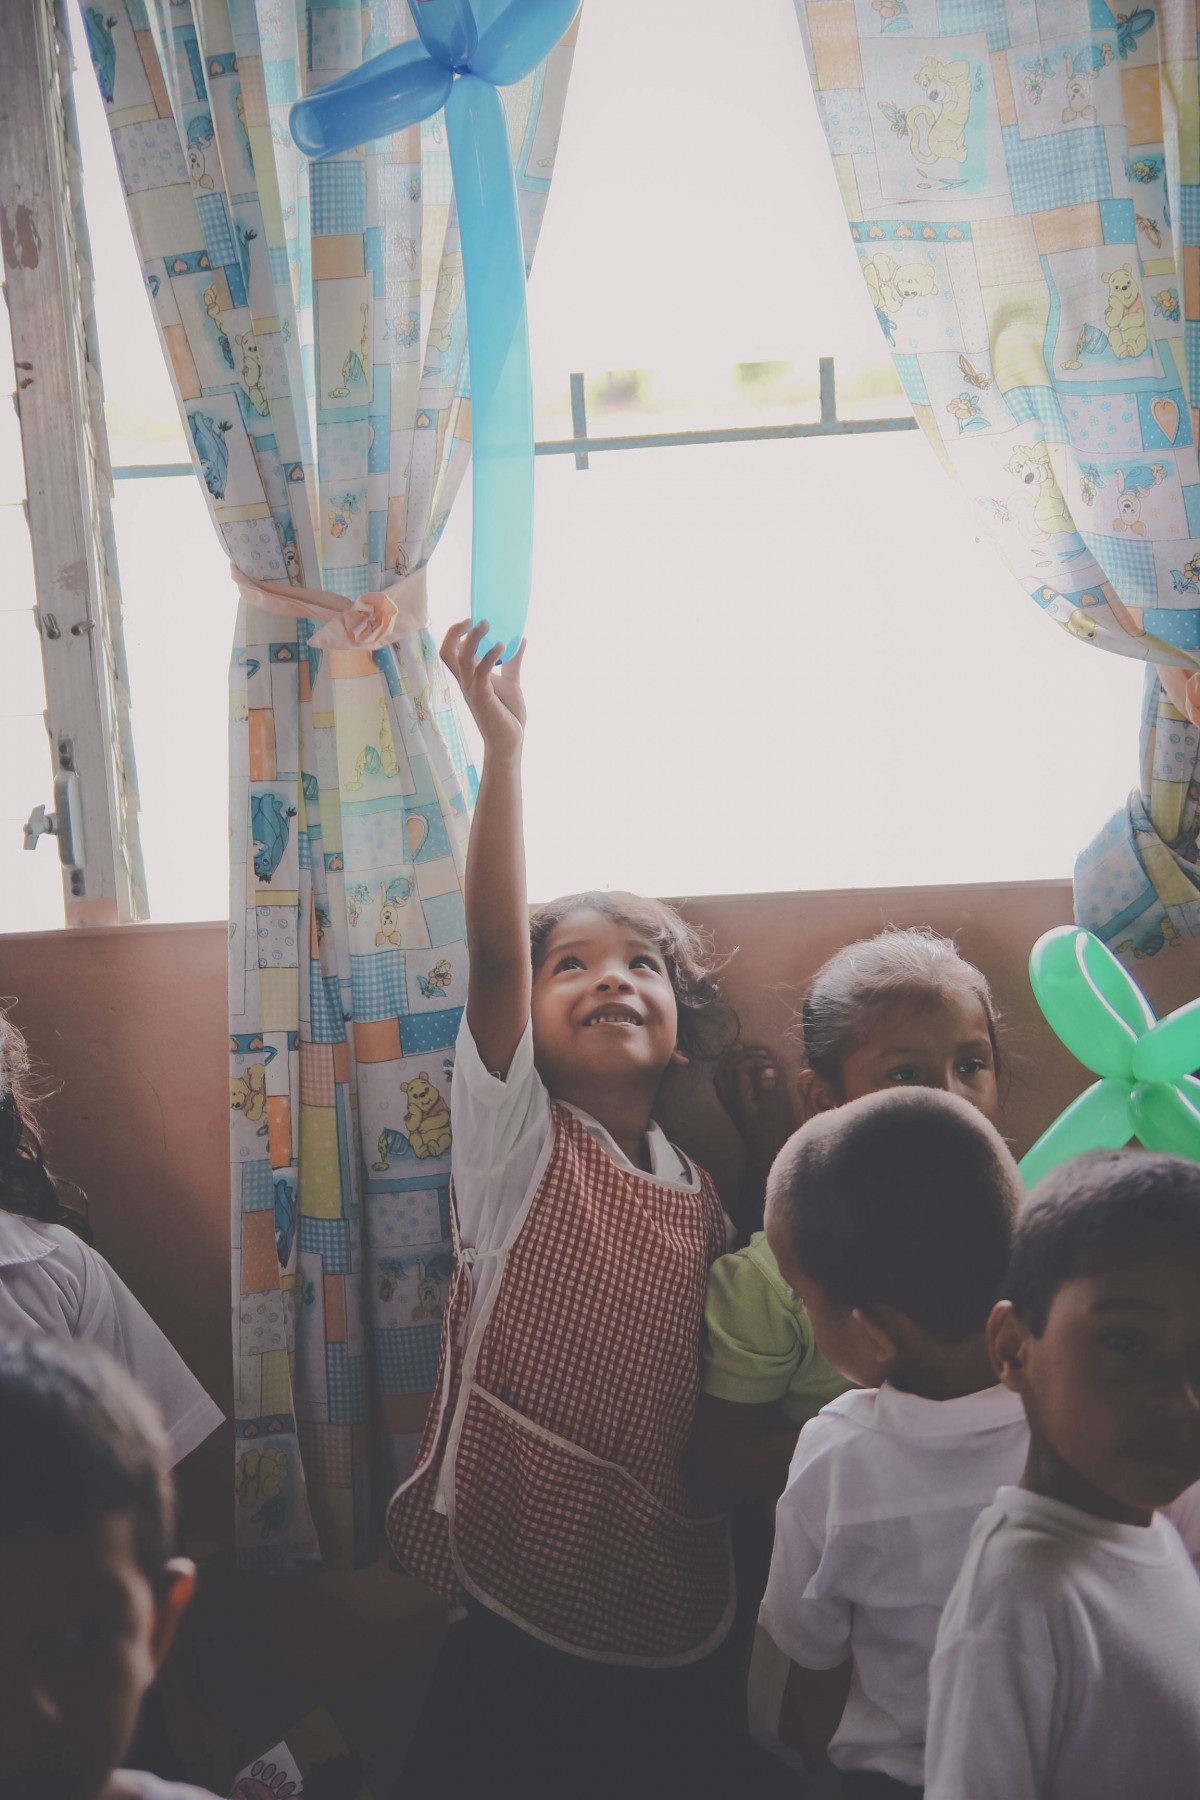
Tags: spring, art